Emil du Bois-Reymond

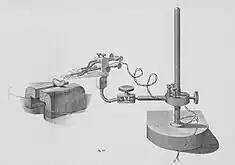
Emil du Bois-Reymond's experimental apparatus,

"Investigations of Animal Electricity" may be seen in two ways. On the one hand, it is a record of the exact determination and approximative analysis of the electric phenomena presented by living beings. Viewed from this standpoint, it represents a significant advance in biological knowledge. Du Bois-Reymond built up this branch of science, by inventing or improving methods, by devising new instruments of observation, or by adapting old ones. On the other hand, the volumes in question contain an exposition of a theory of bioelectricity. In them du Bois-Reymond put forward a general conception that a living tissue, such as muscle, might be regarded as composed of a number of electric molecules, and that the electric behavior of the muscle was the product of these elementary units. We now know that these are sodium, potassium and other ions, the gradients of which are responsible for maintaining membrane potentials in excitable cells.